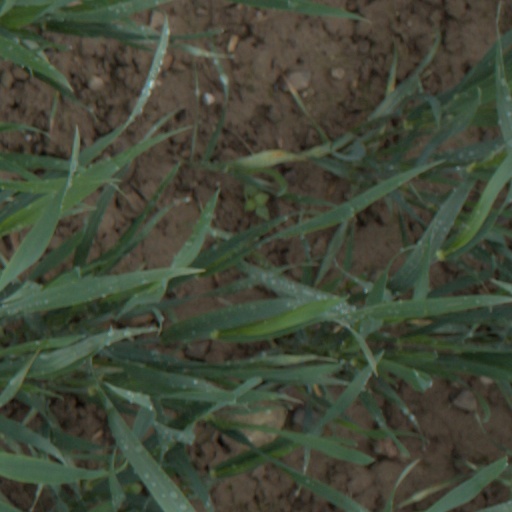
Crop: wheat